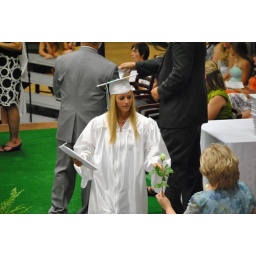
Amber leaves the stage with her diploma and class flower, a white rose tipped in green